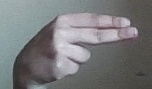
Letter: ain